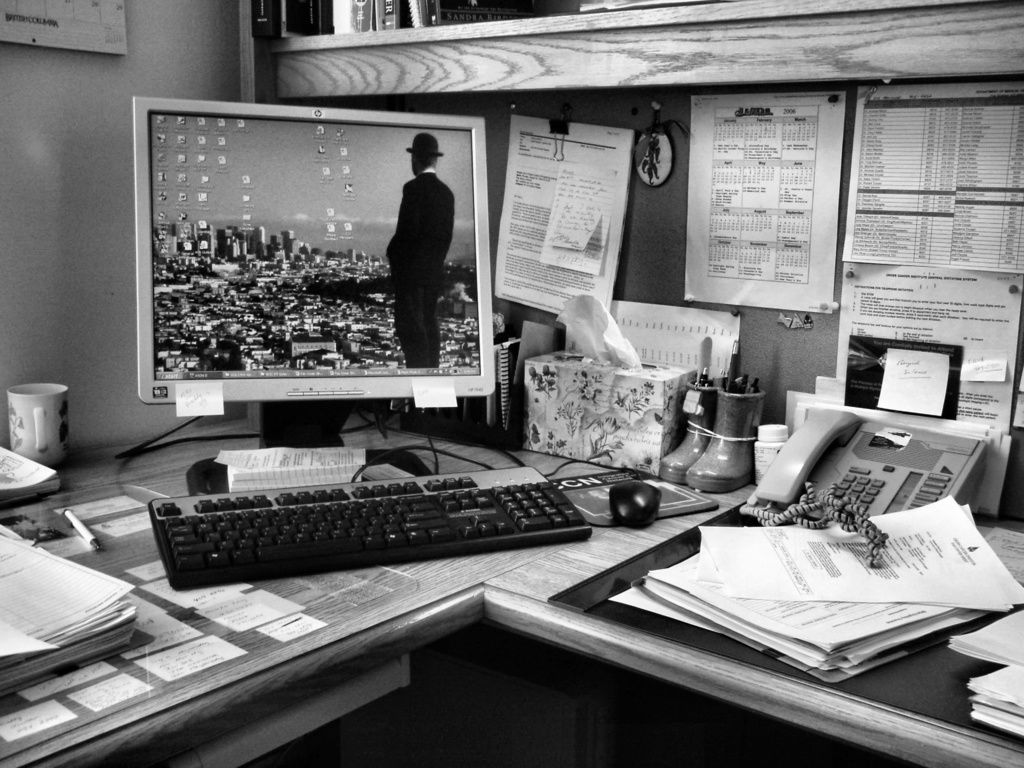
Label: others